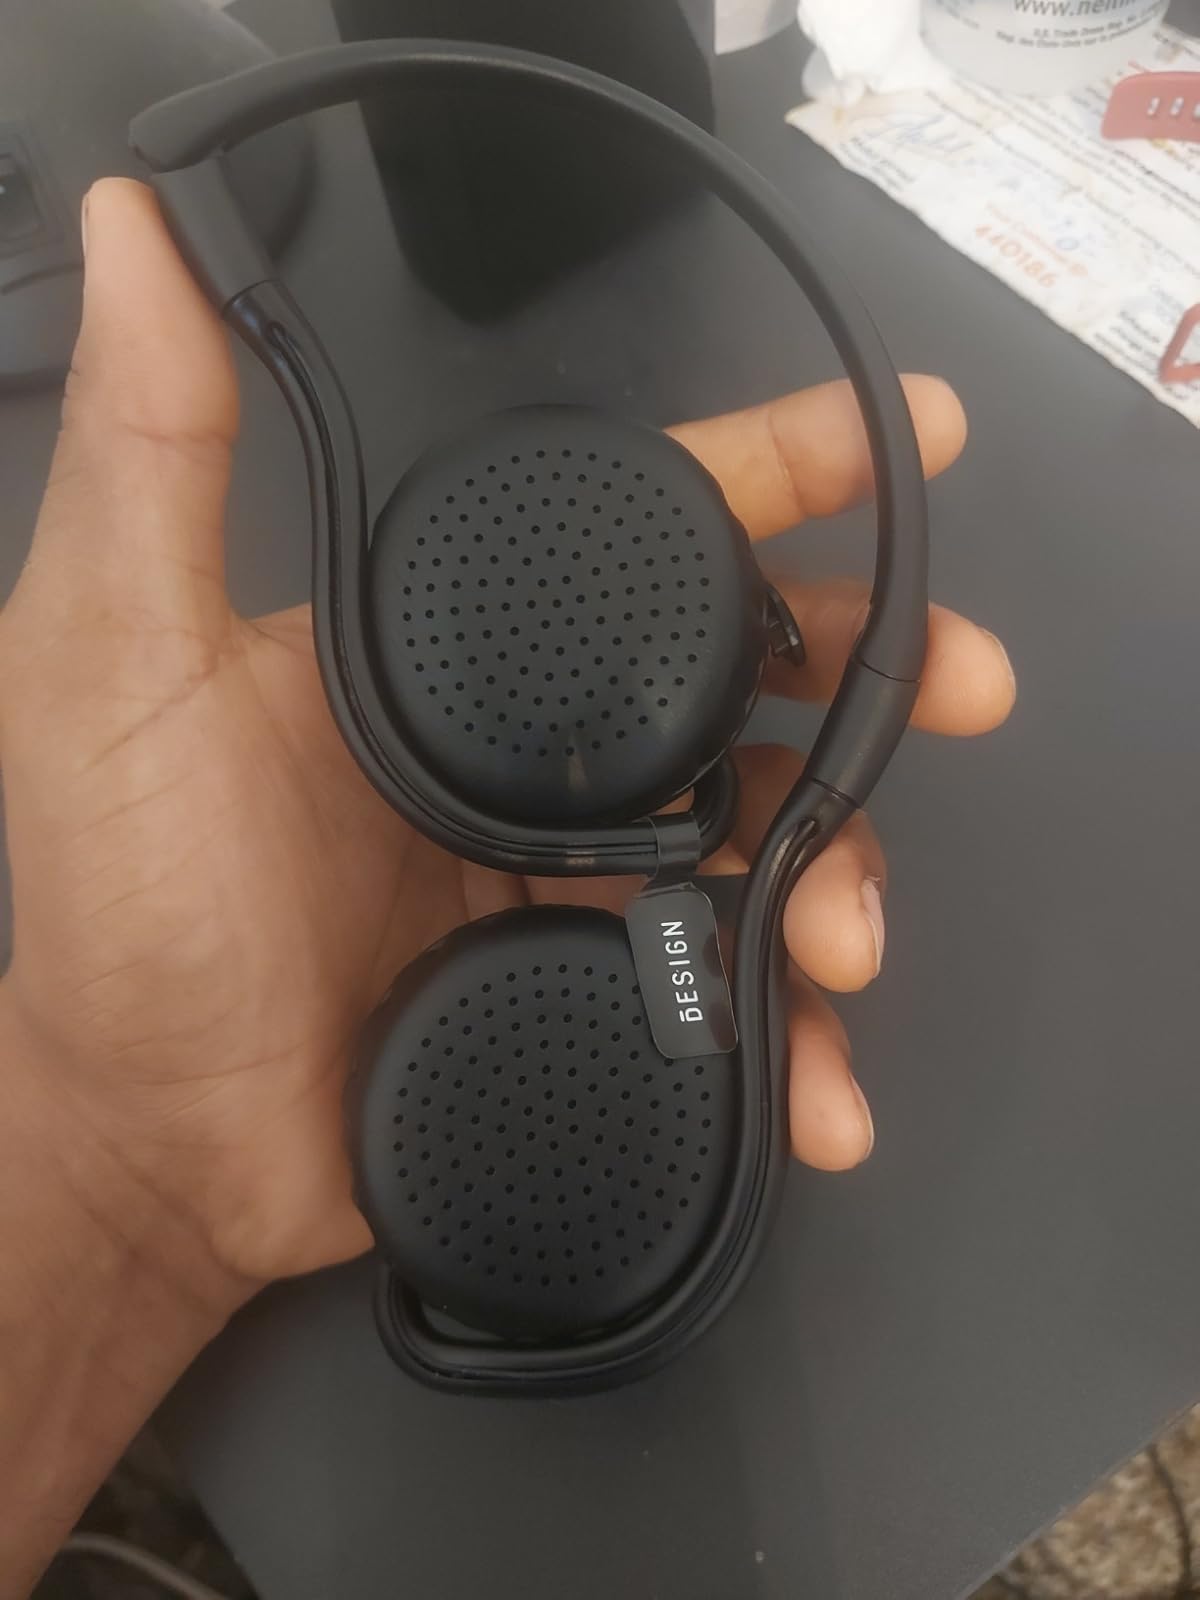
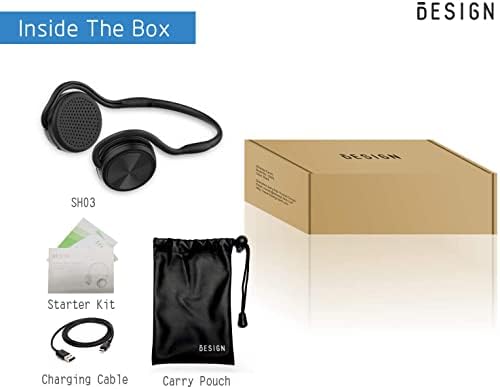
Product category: headphones
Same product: yes